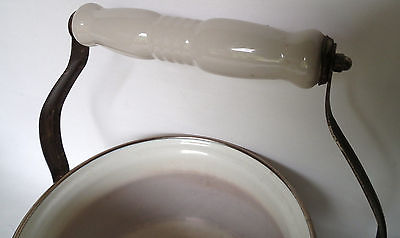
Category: kettle